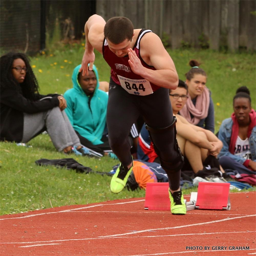
person , a talented running back in football and a sprinter on the track , ran the metres meet wednesday .